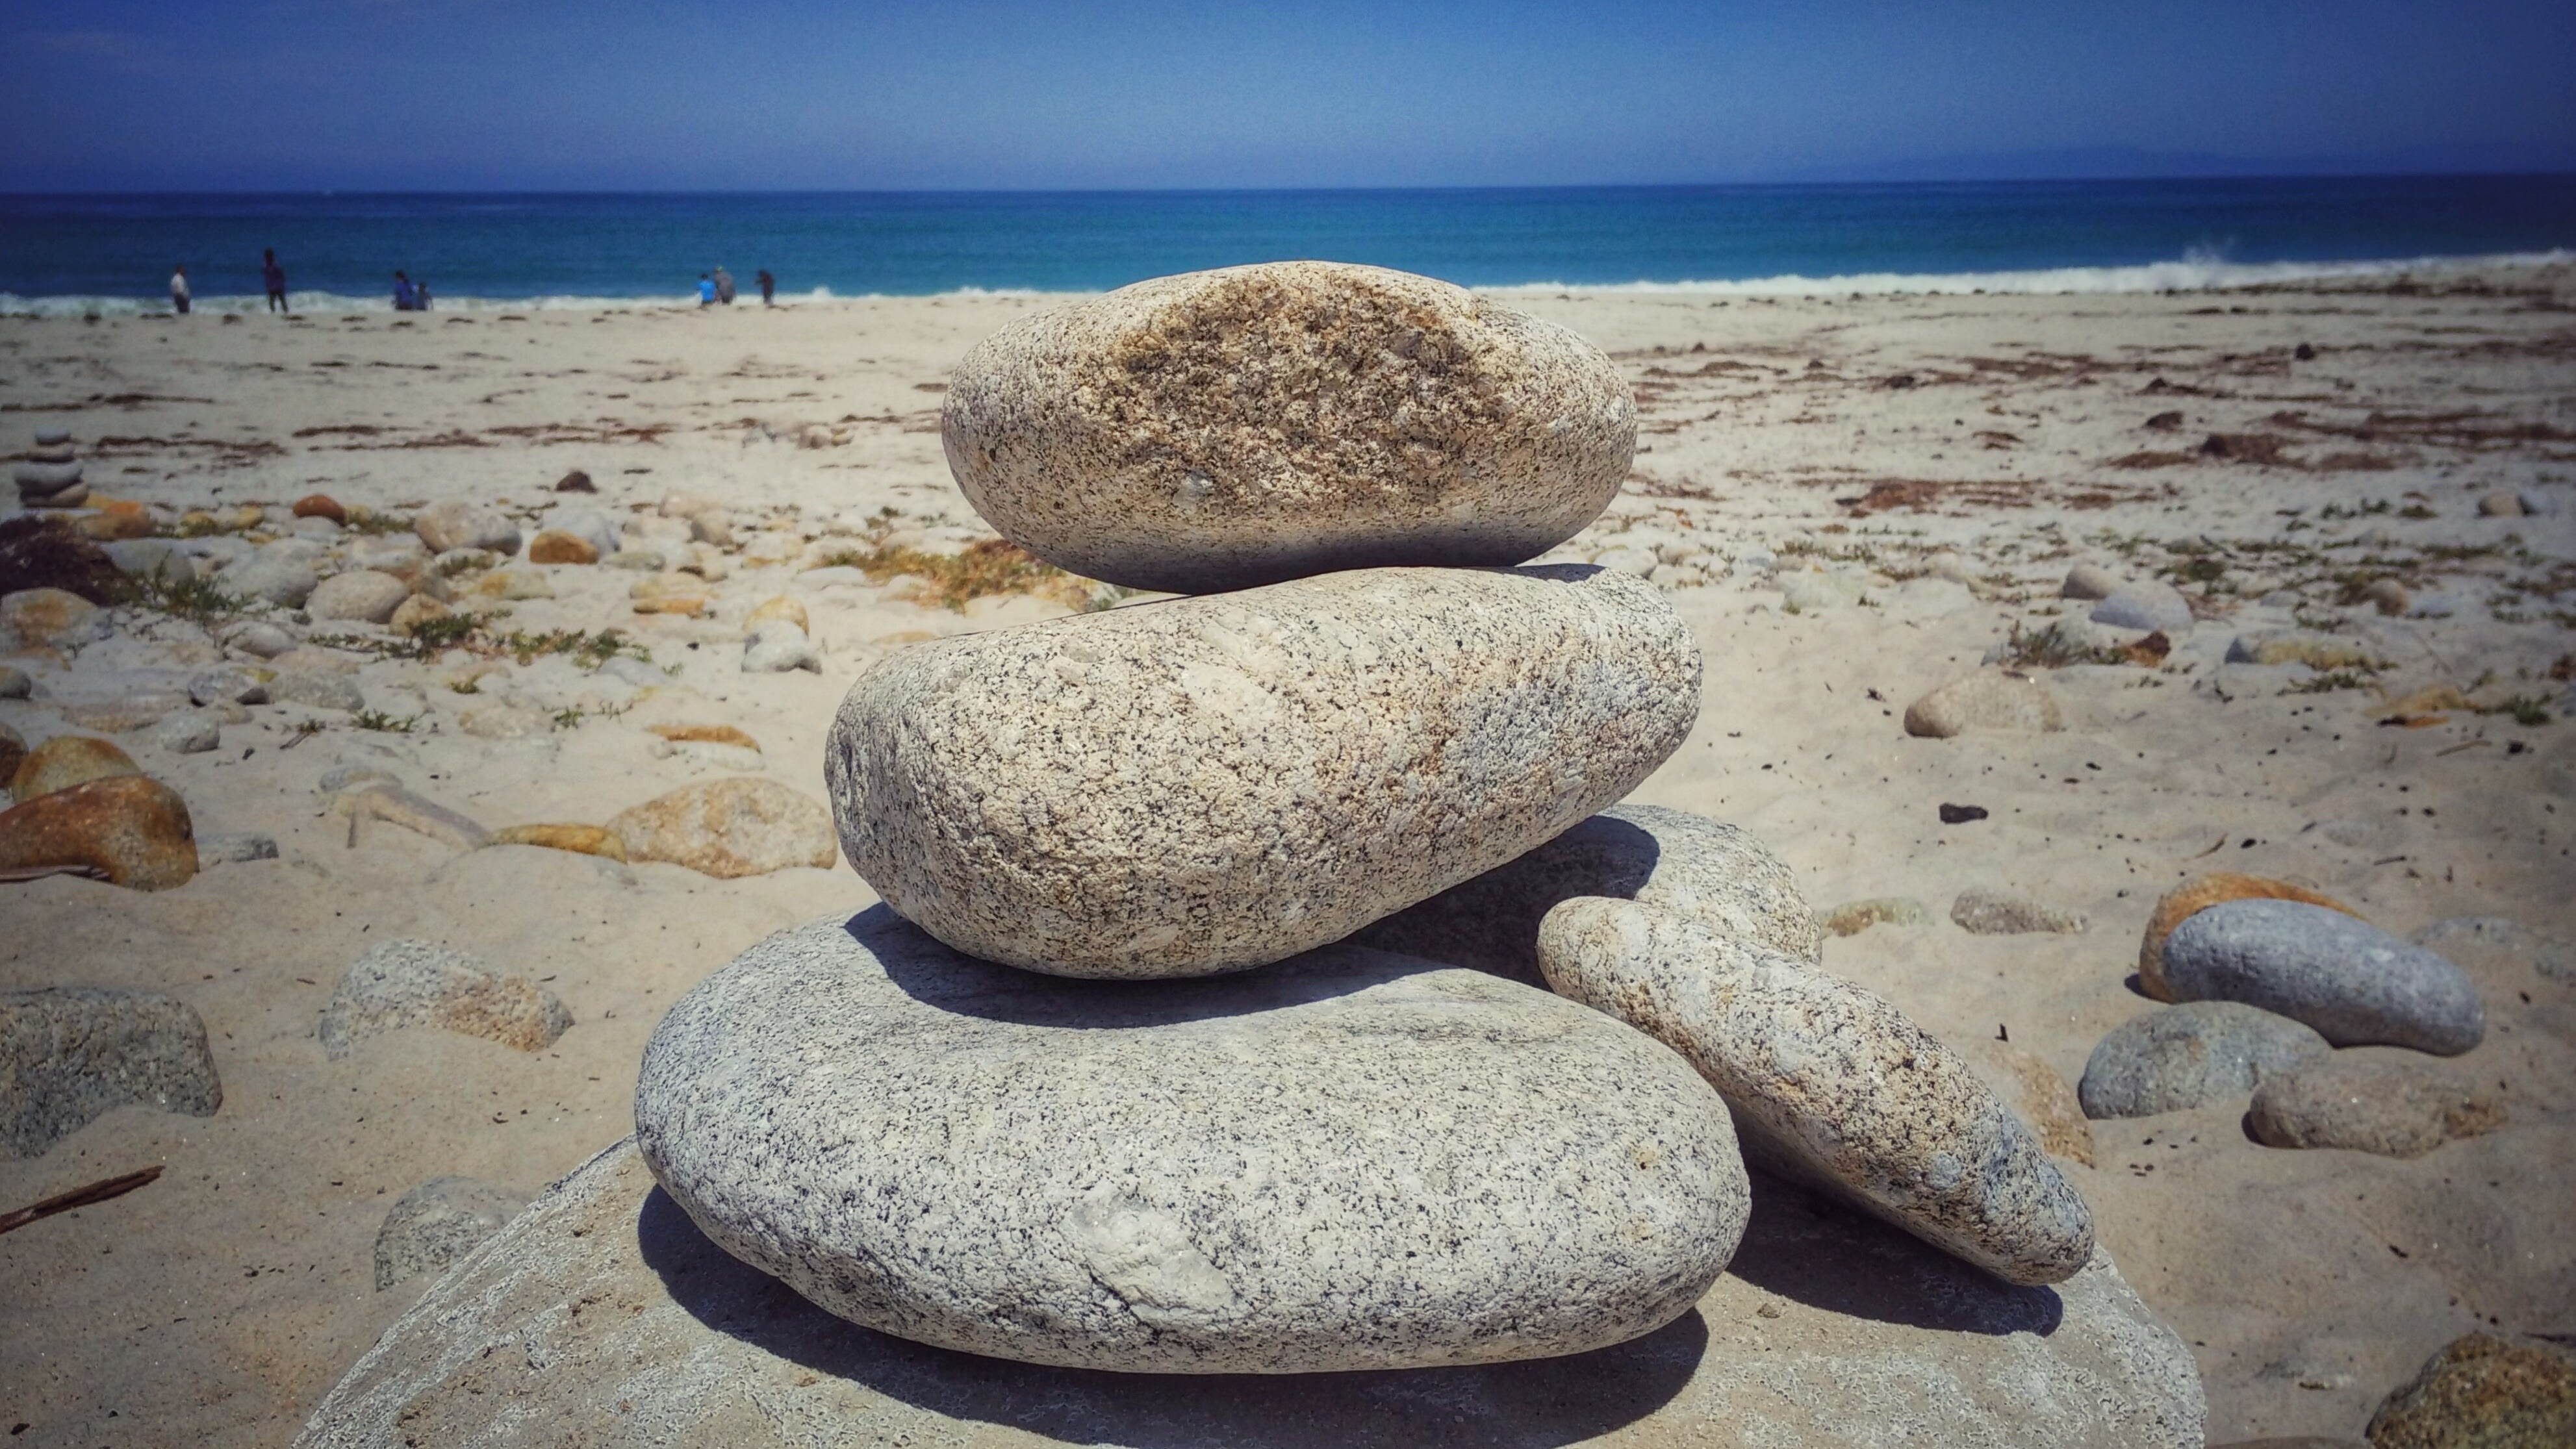
sea, coast, sand, rock, shore, pebble, material